Ultra Low Floor

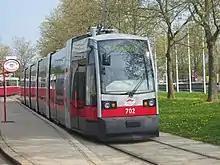
ULF (B1) in Vienna (April 2009)

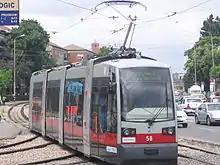
ULF (A1) Oradea (June 2009)

The Ultra Low Floor tram (ULF) is a low-floor tram operating in Vienna, Austria, and Oradea, Romania, built by a consortium composed of Siemens and in Vienna. It has the lowest floor-height of any such vehicle.